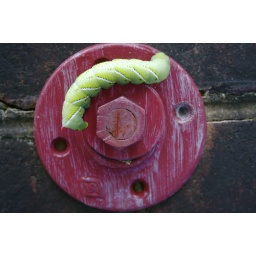
Tobacco hornworm wrapped around this red retaining wall bolt. Explore Sept 15 Highest position #140. THANK YOU.